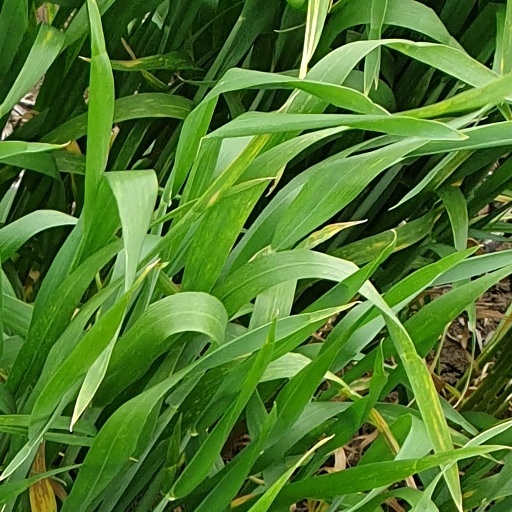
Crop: wheat